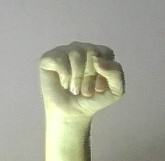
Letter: saad